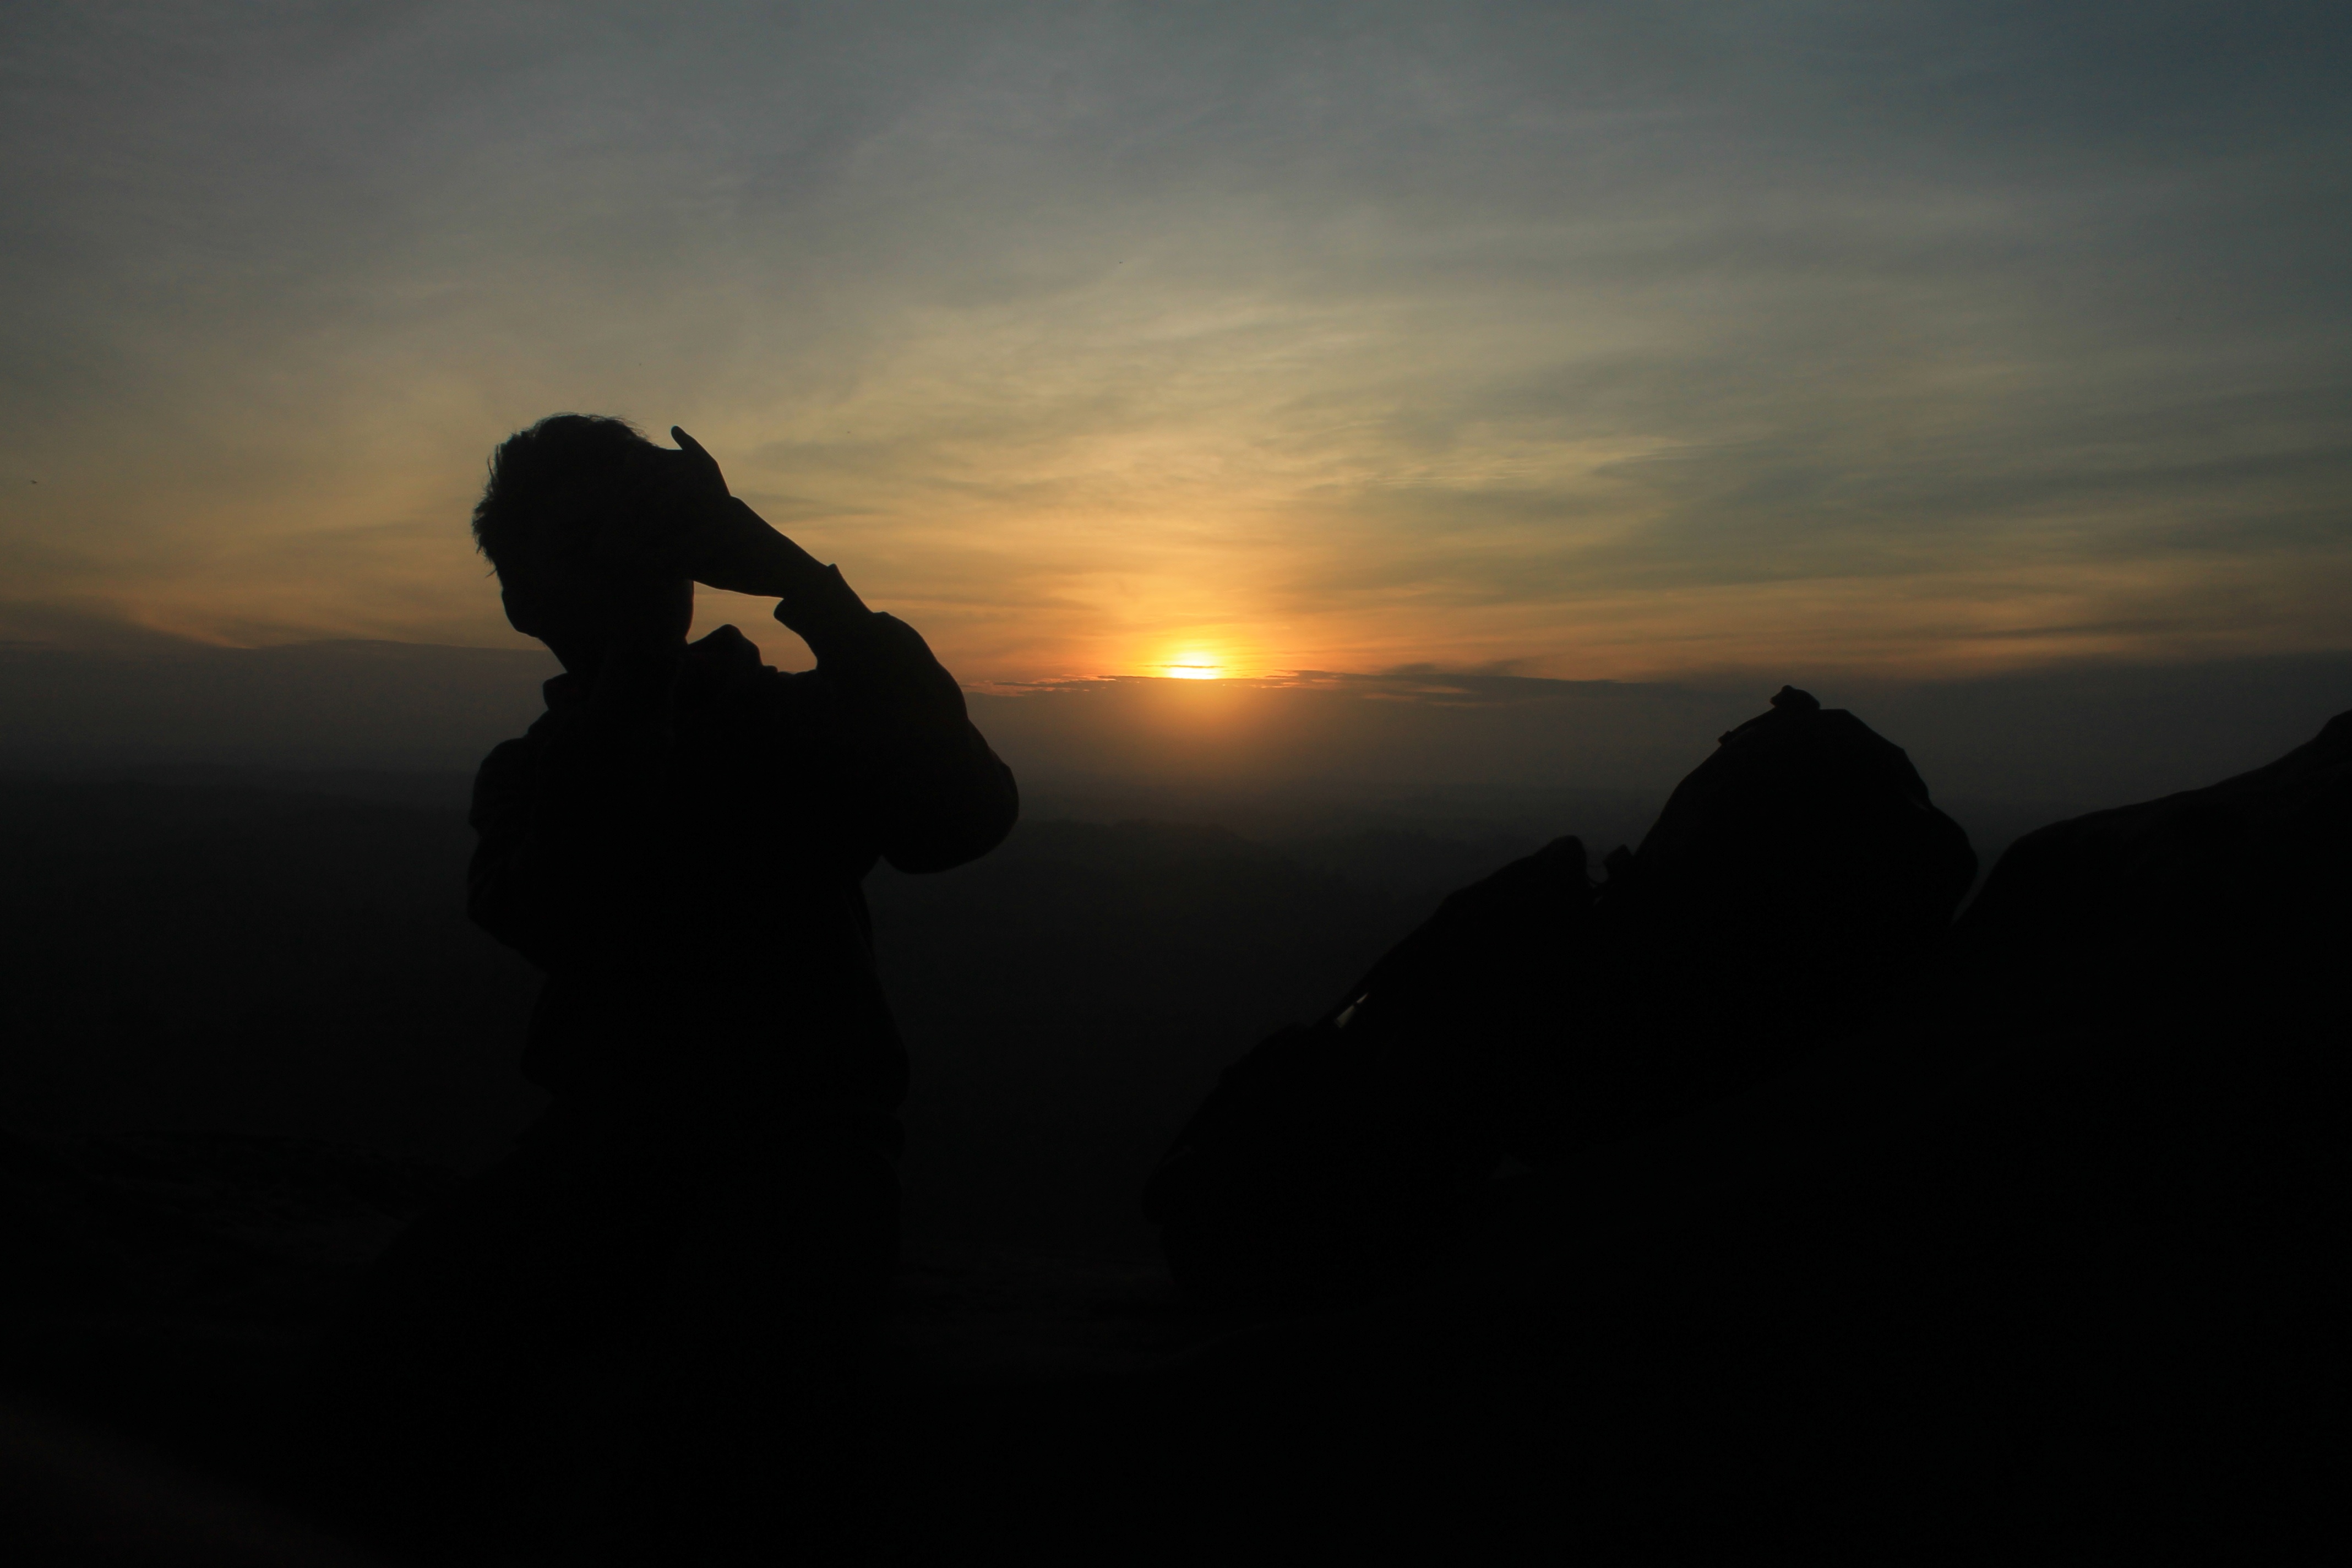
horizon, silhouette, mountain, light, cloud, sky, sun, sunrise, sunset, mist, sunlight, morning, dawn, atmosphere, dusk, evening, darkness, atmospheric phenomenon, mountainous landforms